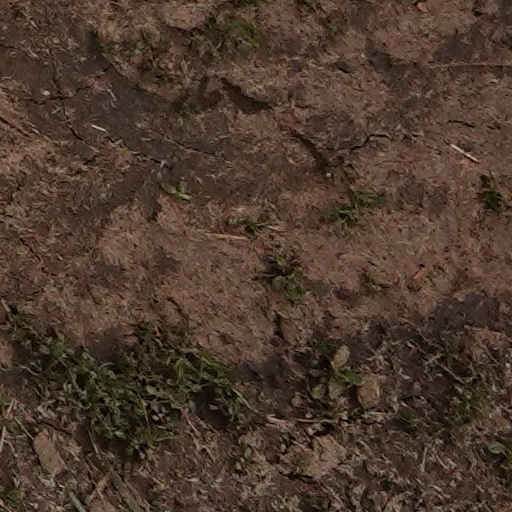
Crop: wheat